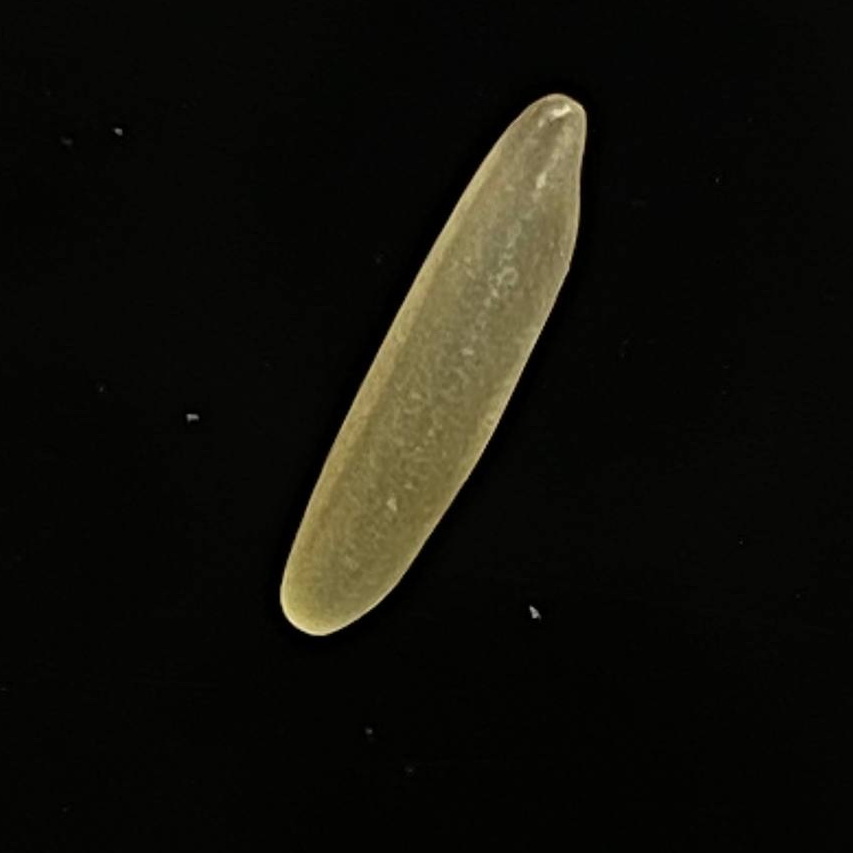
Rice variety: Bashmoti